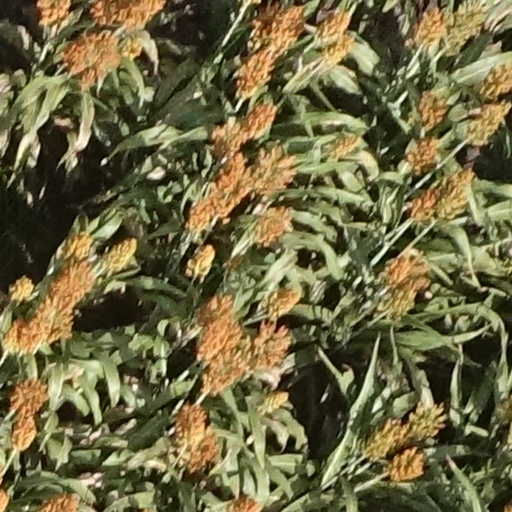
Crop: sorghum